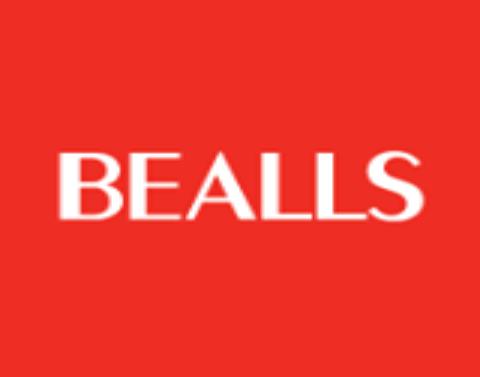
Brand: bealls
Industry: Others